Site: brandenburg
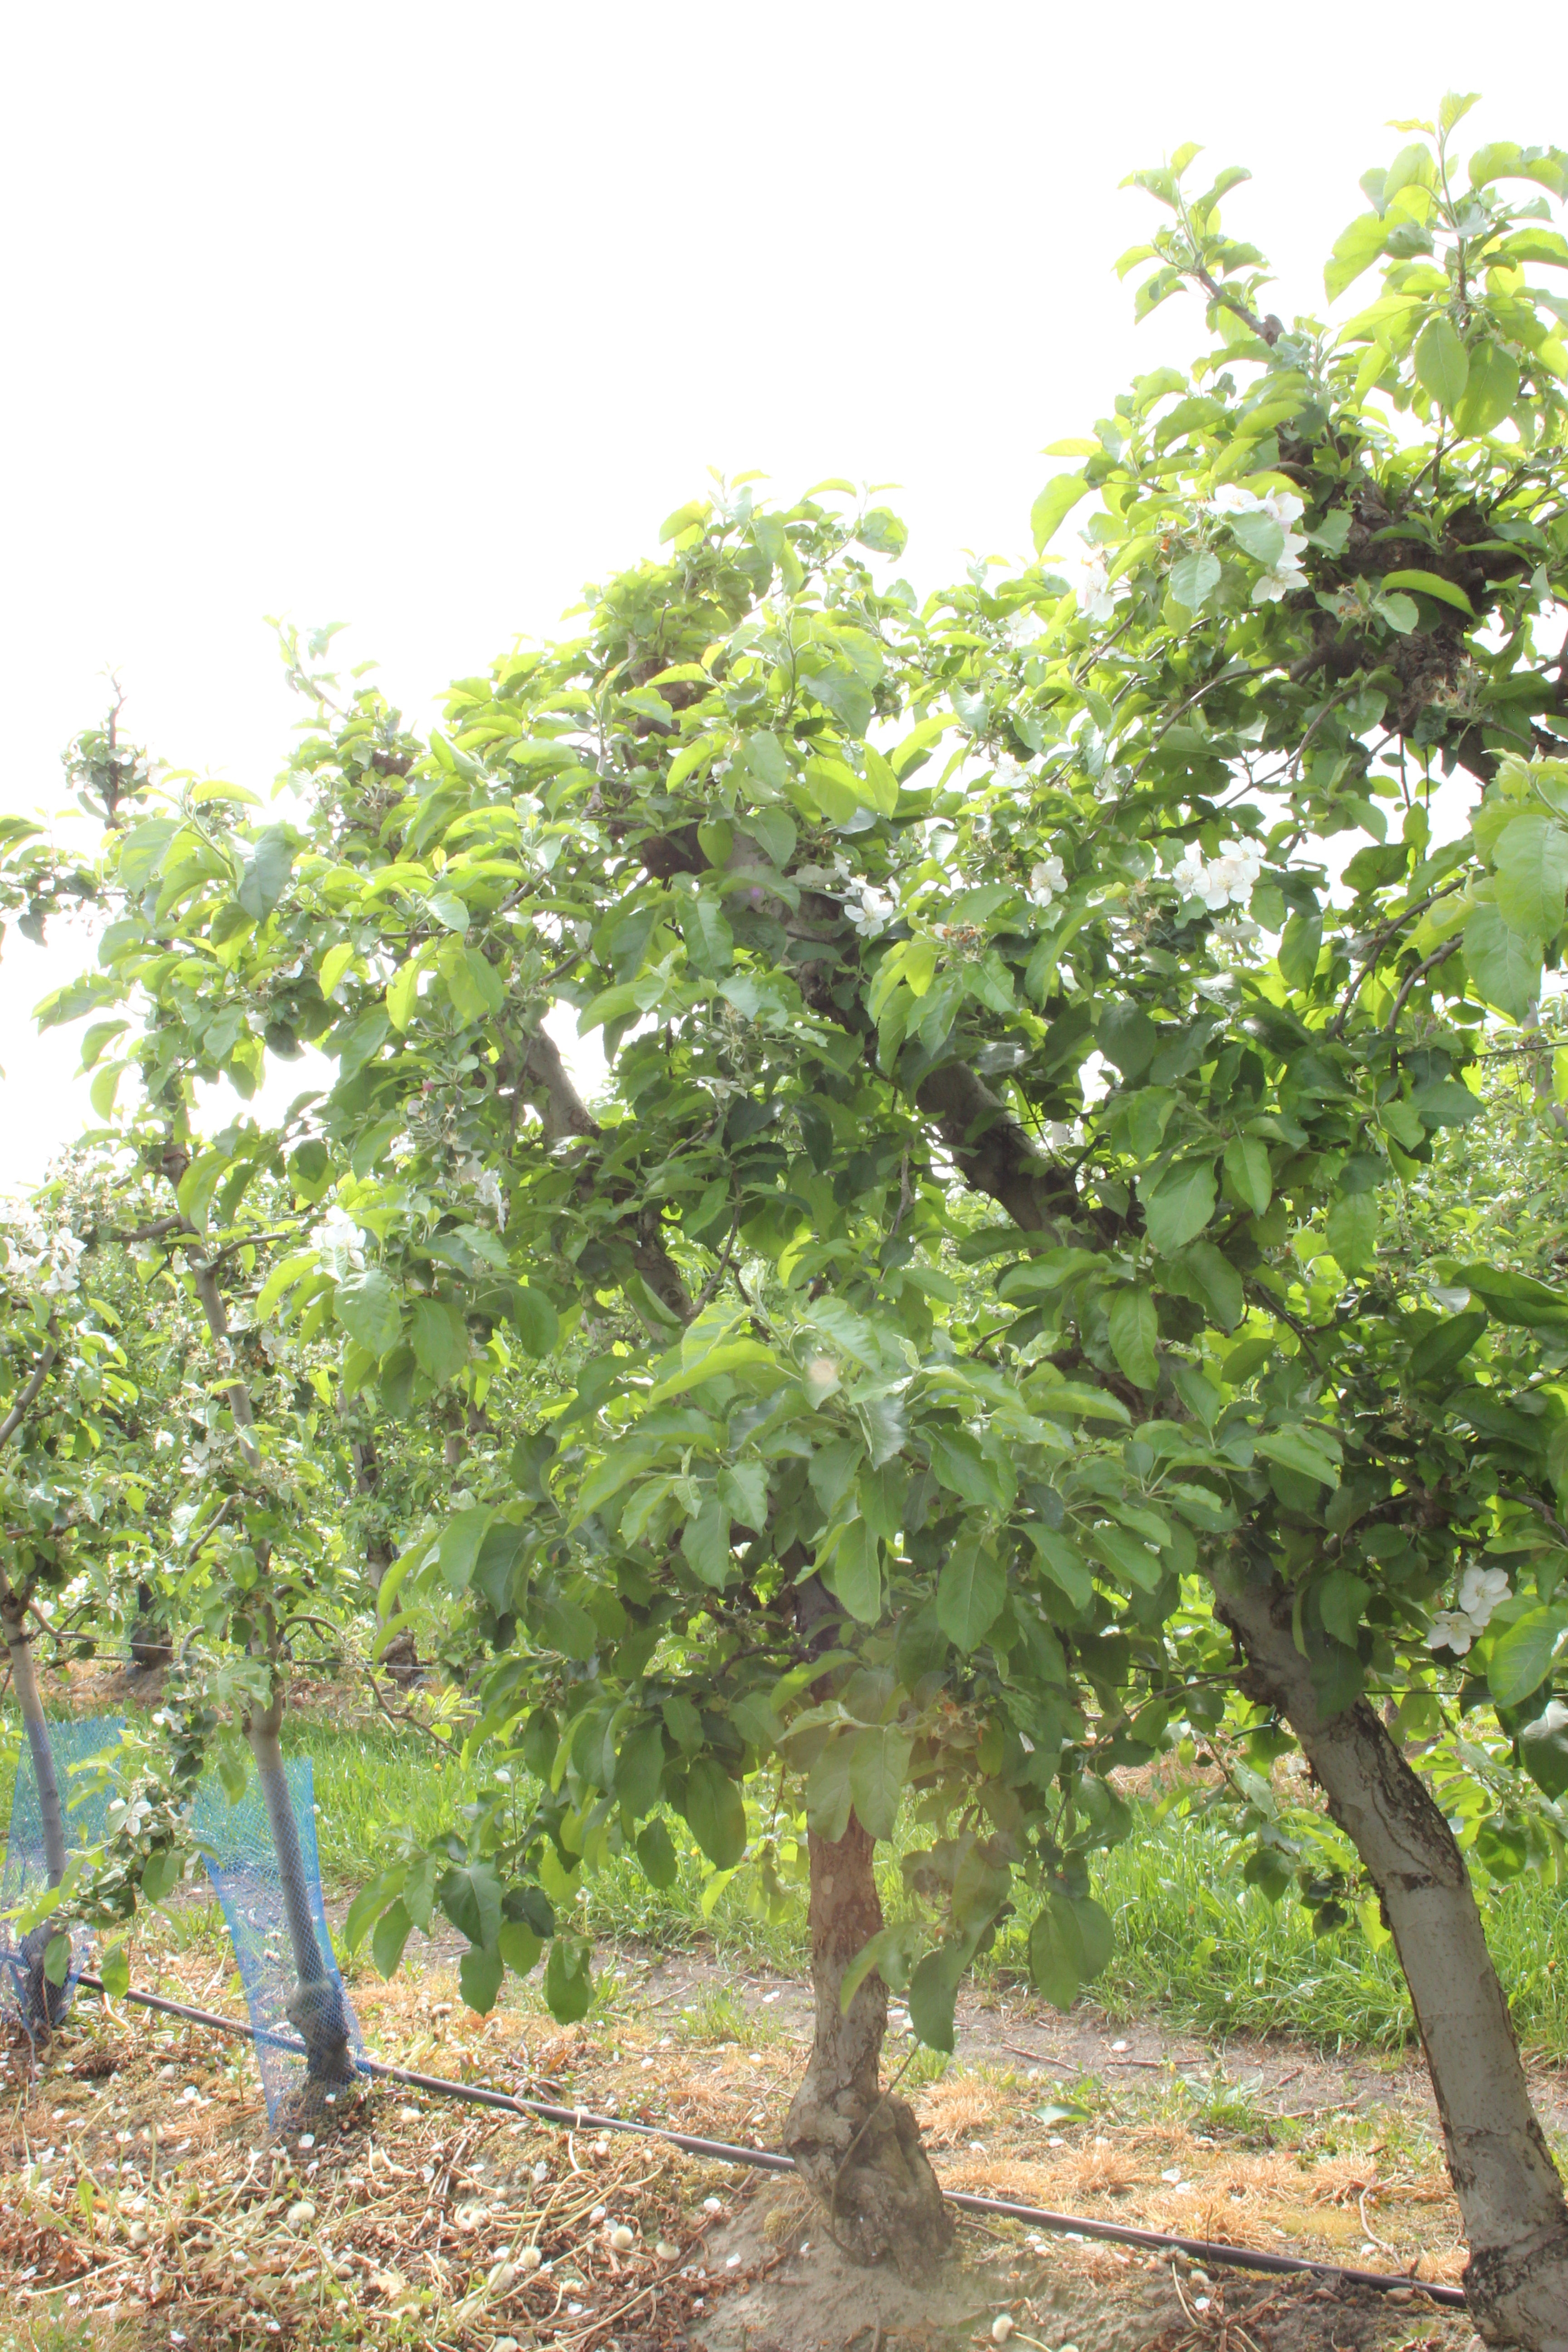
Growth stage (BBCH 67): Flowering